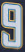
Number: 9